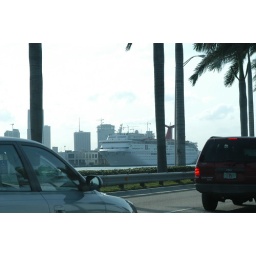
Carnival Imagination cruise ship in port in Miami. First of 3 cruise ships we saw on our trip.